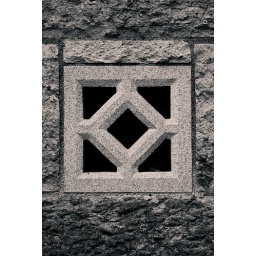
A stone vent in a porphyry wall of St John's Anglican Cathedral, Brisbane